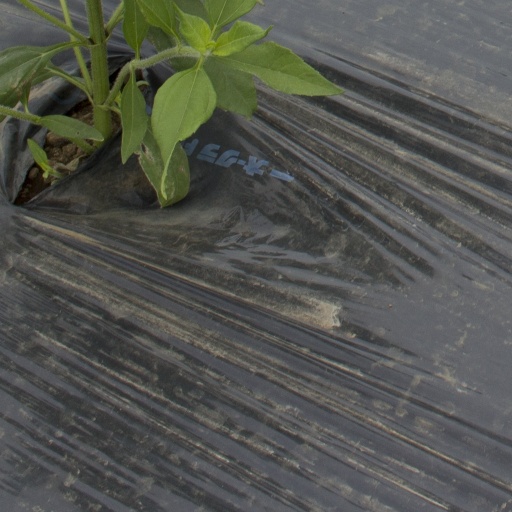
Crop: Jerusalem artichoke